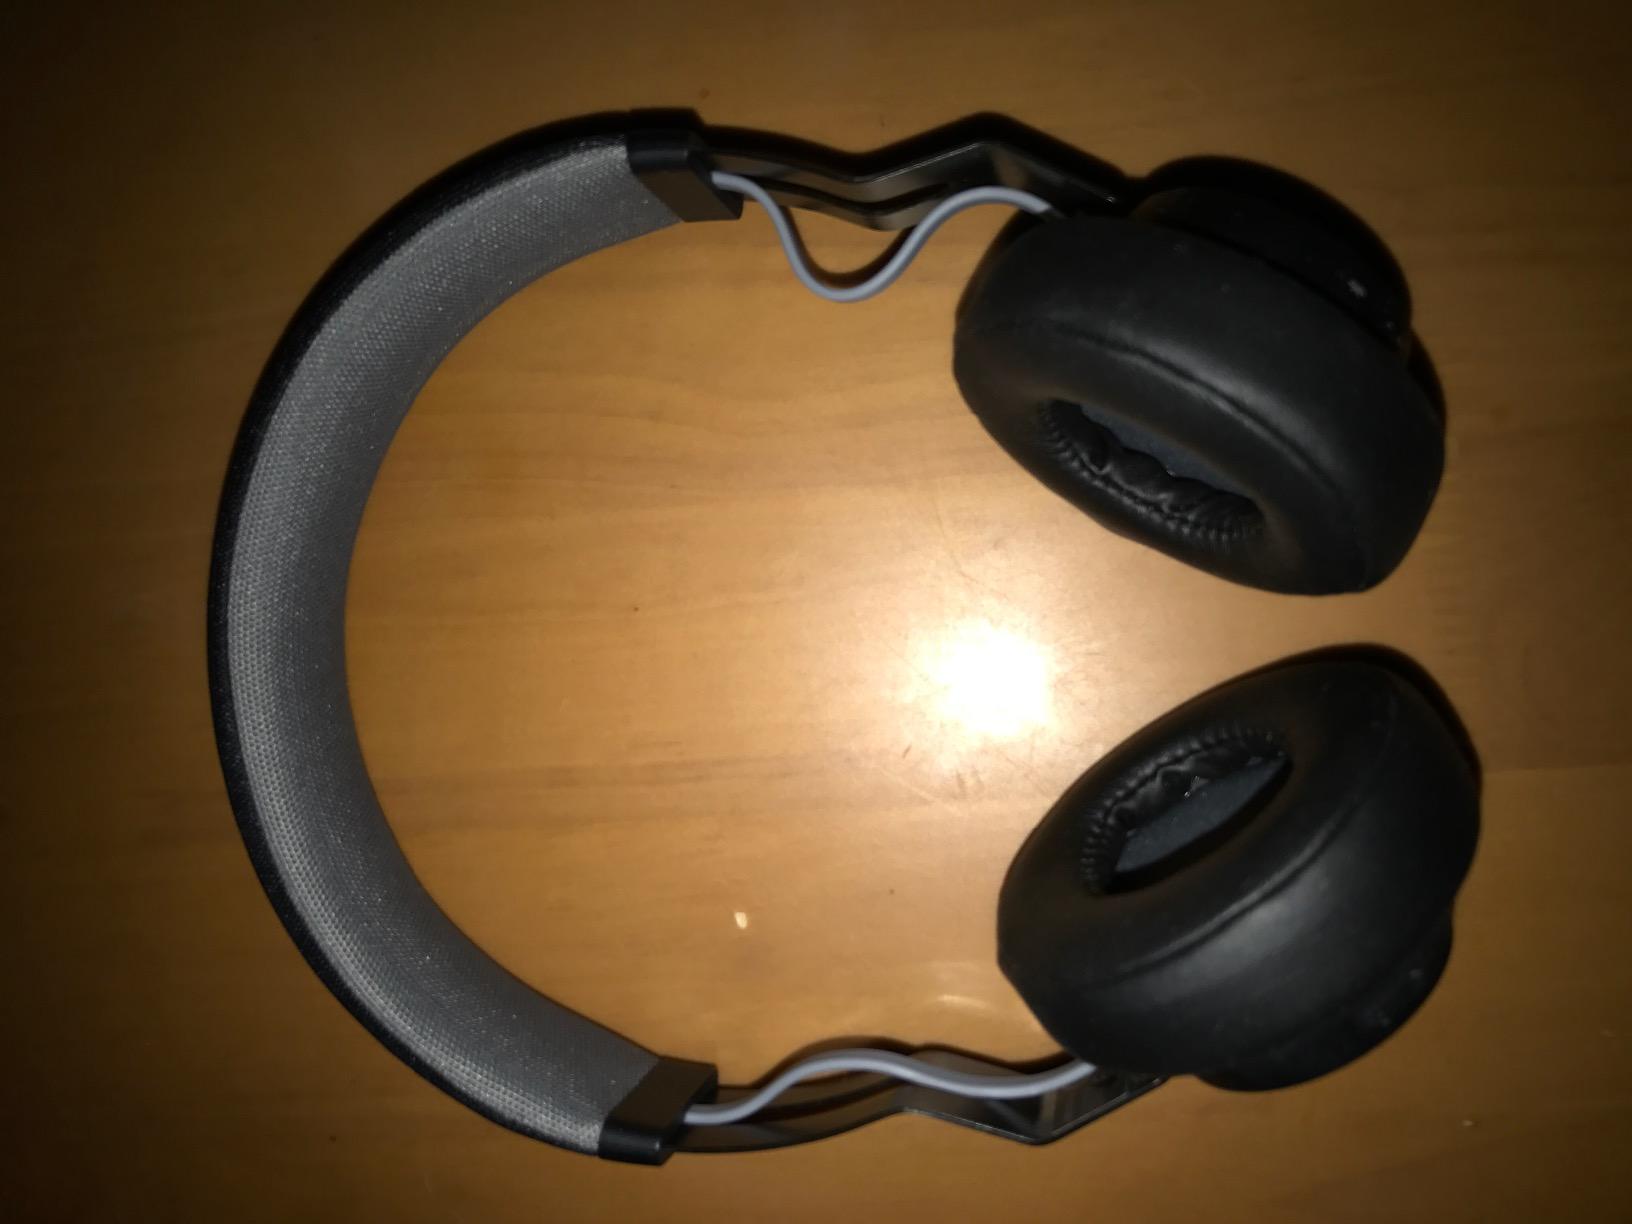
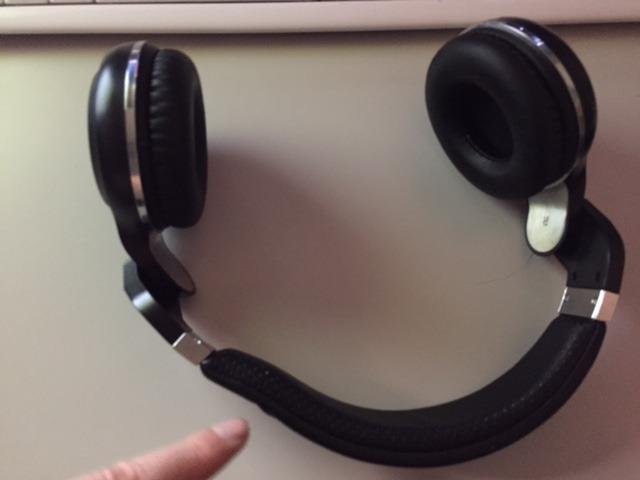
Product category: headphones
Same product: no